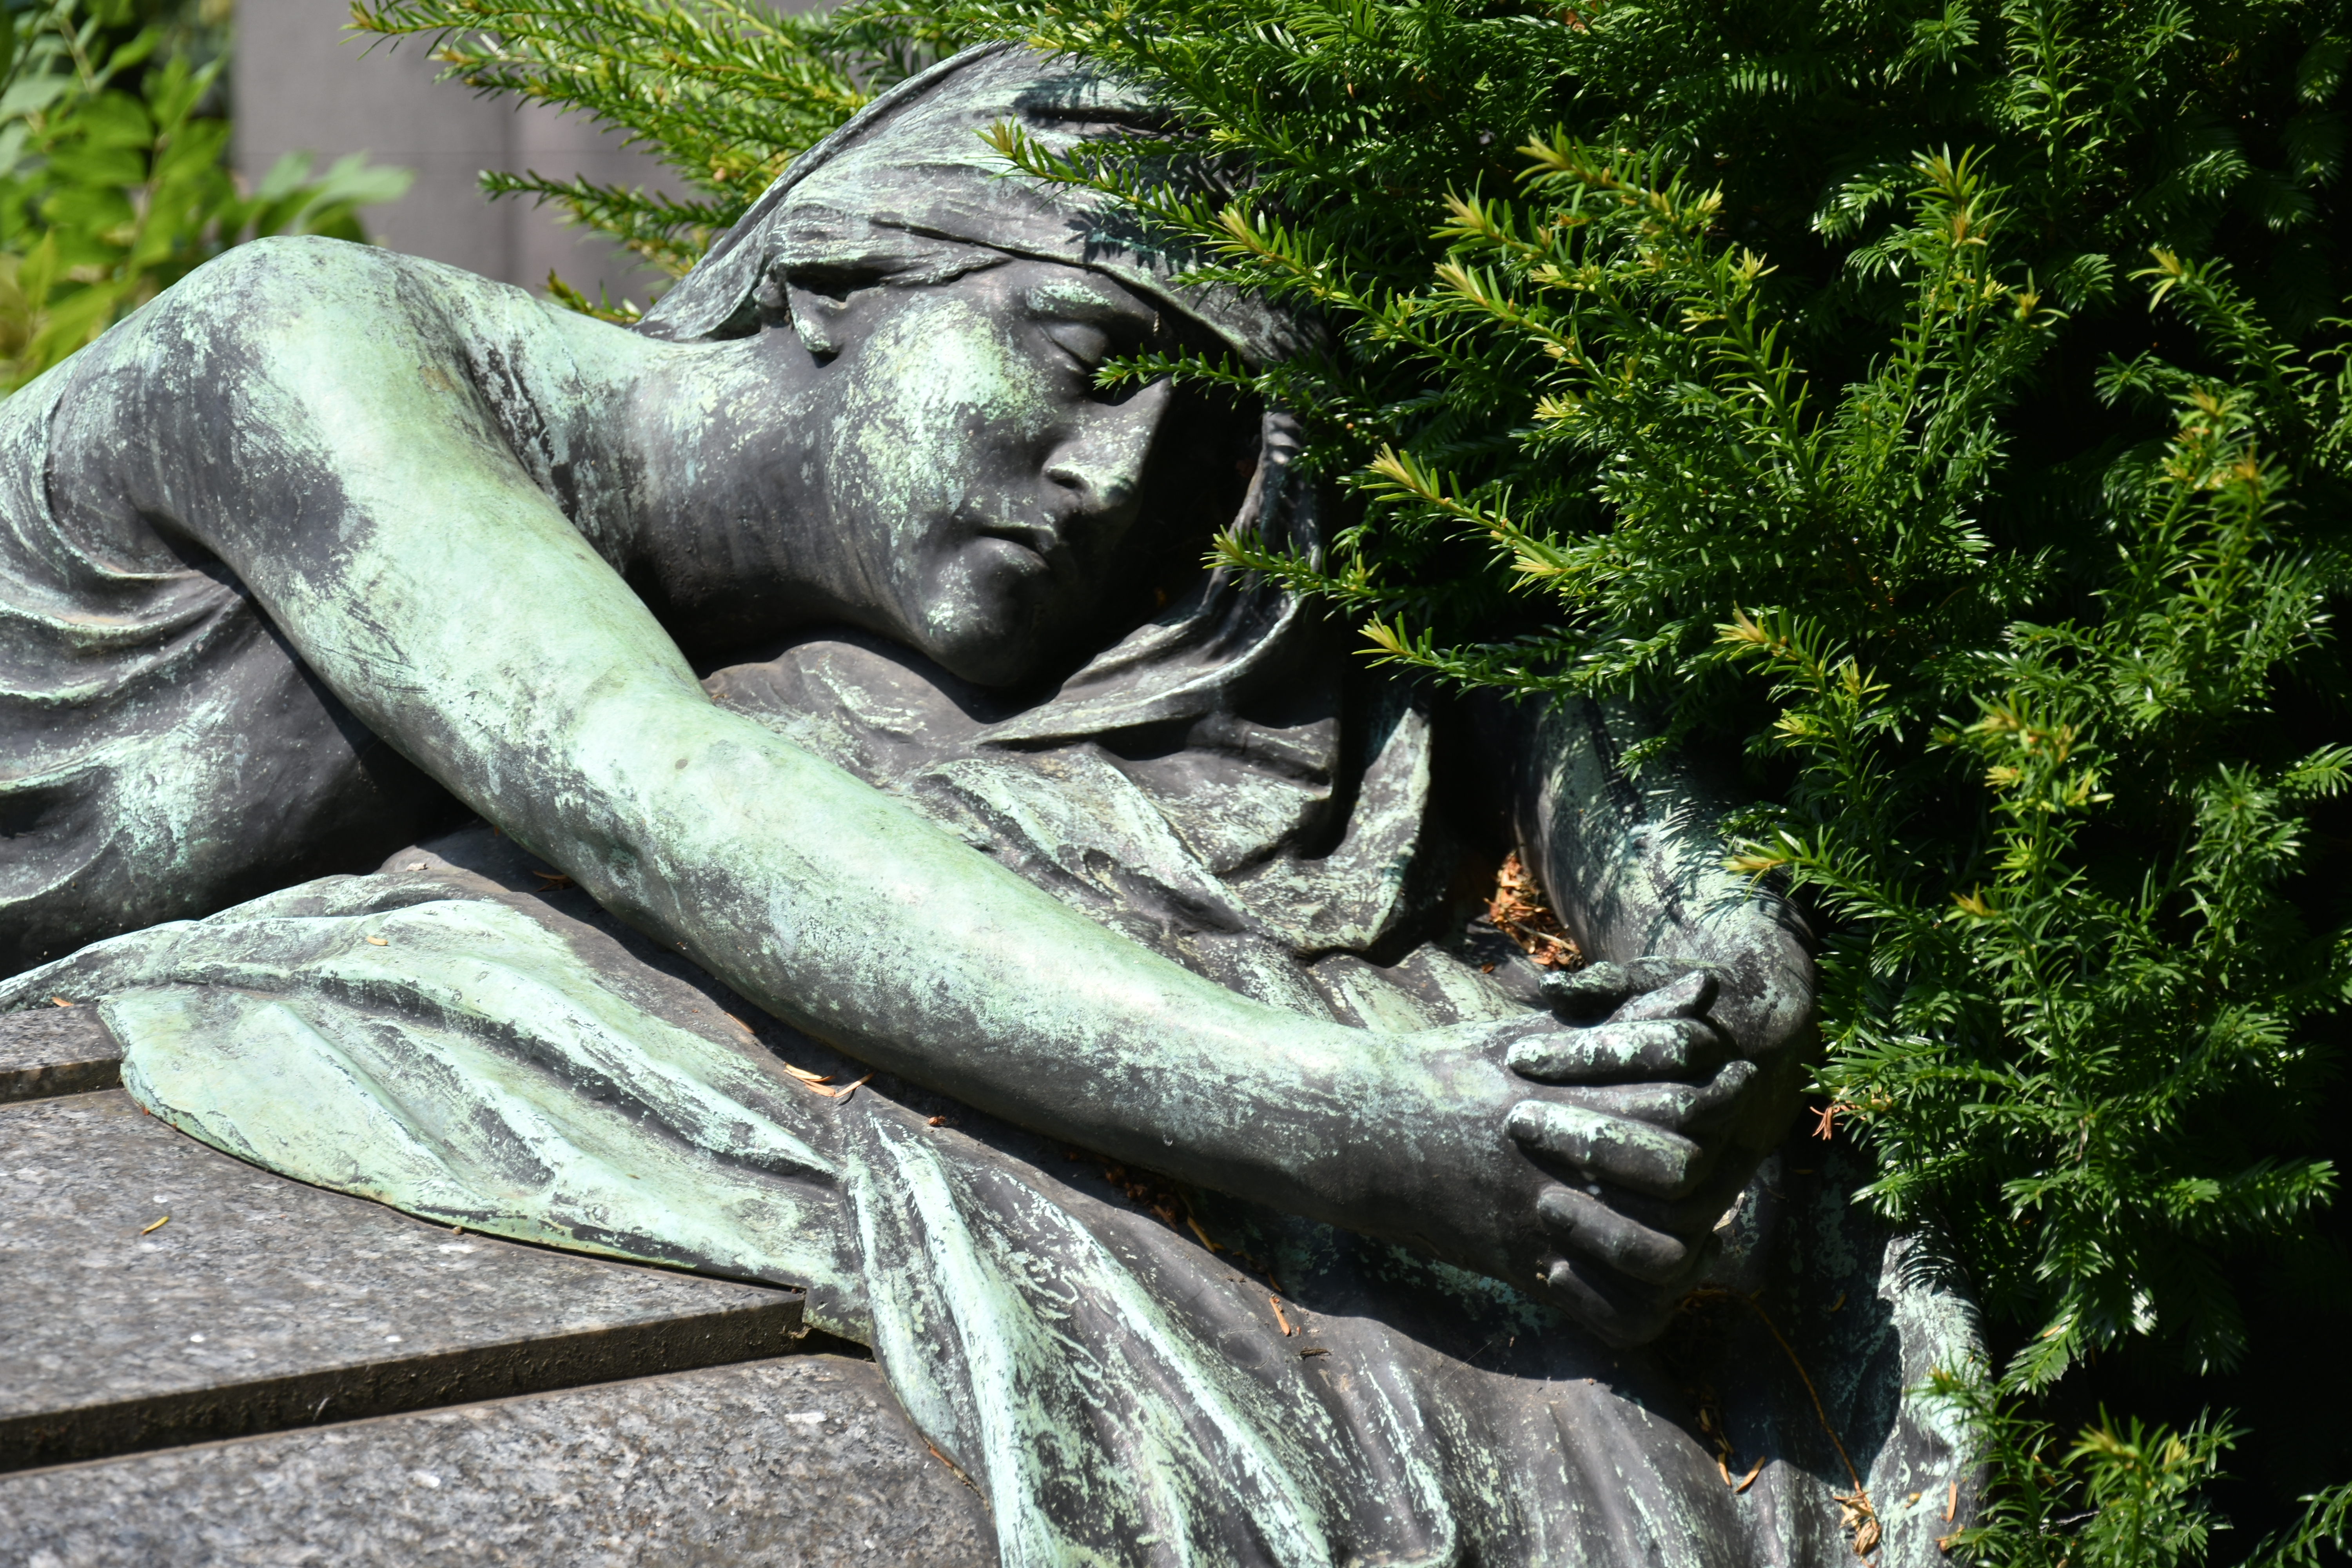
brussels, statue, sculpture, tree, monument, plant, garden, stone carving, grass, artwork, classical sculpture, memorial